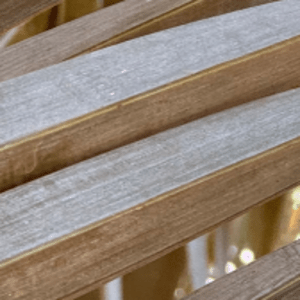
Label: Rachis Blight